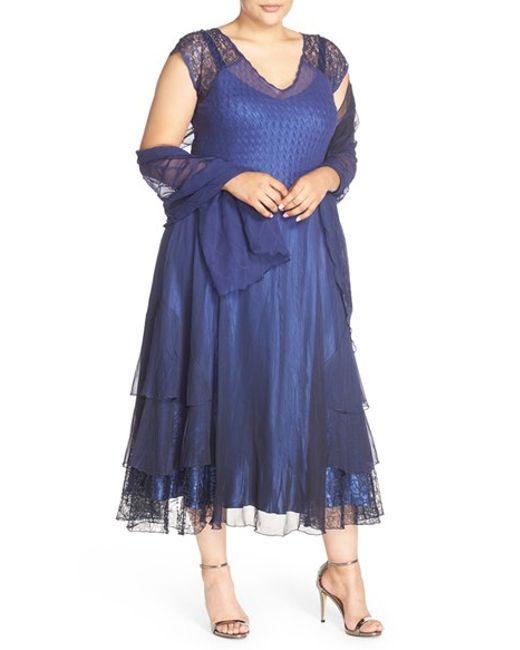
Kleid aus kontrastierendem Jacquard-Mesh mit Flügelärmeln und Spitze